Masada

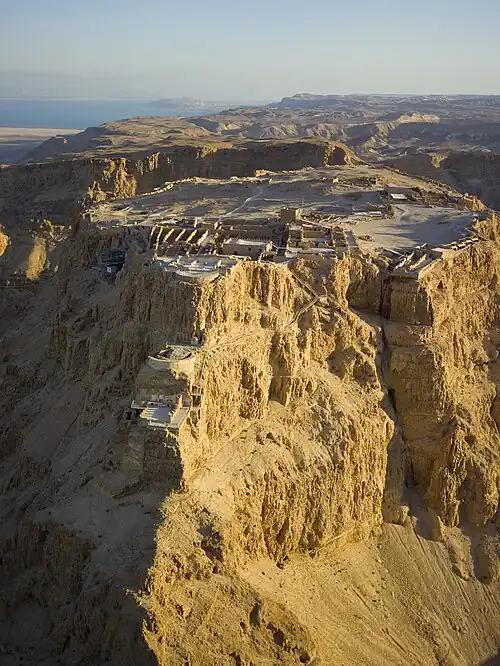
An aerial view of Masada, from the north

Masada ( ', 'fortress') is a mountain-top fortress complex in the Judaean Desert, overlooking the western shore of the Dead Sea in southeastern Israel. The fort, built in the first century BC, was constructed atop a natural plateau rising over above the surrounding terrain, east of modern Arad.